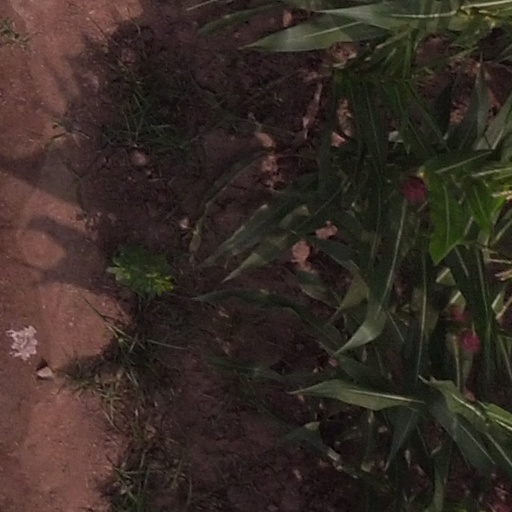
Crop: maize; corn